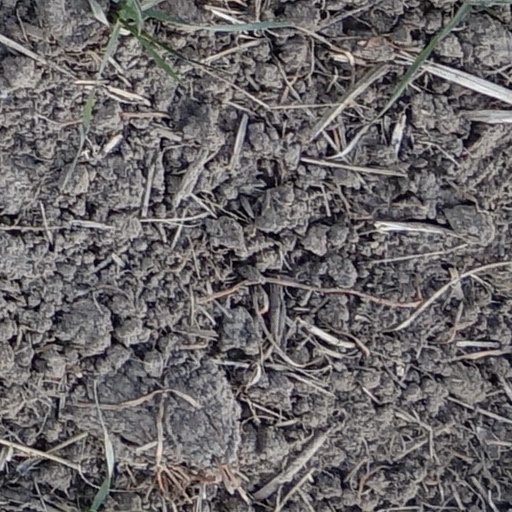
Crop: wheat